Nylon riots

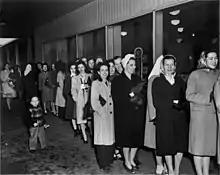
Women standing in line for nylon stockings outside Miller's Department Store in Oak Ridge in January 1946.

The nylon riots were a series of disturbances at American stores created by a nylon stocking shortage.